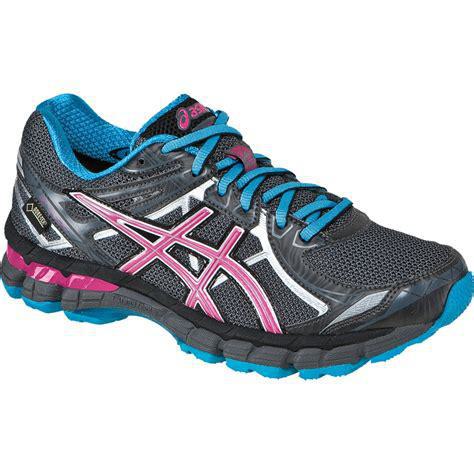
Brand: Asics
Model: Gt Ii